Cryptomonad

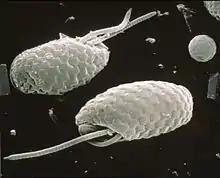
Cryptophytes under SEM

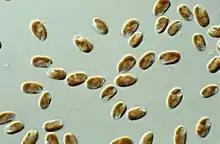
Cryptophytes under light microscope

The first mention of cryptomonads appears to have been made by Christian Gottfried Ehrenberg in 1831, while studying Infusoria. Later, botanists treated them as a separate algae group, class Cryptophyceae or division Cryptophyta, while zoologists treated them as the flagellate protozoa order Cryptomonadina. In some classifications, the cryptomonads were considered close relatives of the dinoflagellates because of their (seemingly) similar pigmentation, being grouped as the Pyrrhophyta. Cryptomonad chloroplasts are closely related to those of the heterokonts and haptophytes, and the three groups were united by Cavalier-Smith as the Chromista. However, the case that the organisms themselves are closely related was counter-indicated by the major differences in cell organization (ultrastructural identity), suggesting that the three major lineages assigned to the chromists had acquired plastids independently, and that chromists are polyphyletic. The perspective that cryptomonads are primitively heterotrophic and secondarily acquired chloroplasts, is supported by molecular evidence. Parfrey et al. and Burki et al. placed Cryptophyceae as a sister clade to the Green Algae, or green algae plus glaucophytes. The sister group to the cryptomonads is likely the kathablepharids (also referred to as katablepharids), a group of flagellates that also have ejectisomes.